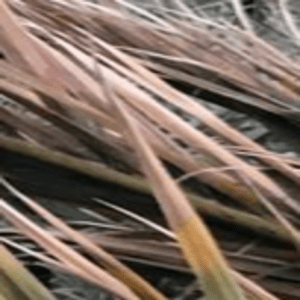
Label: Potassium Deficiency